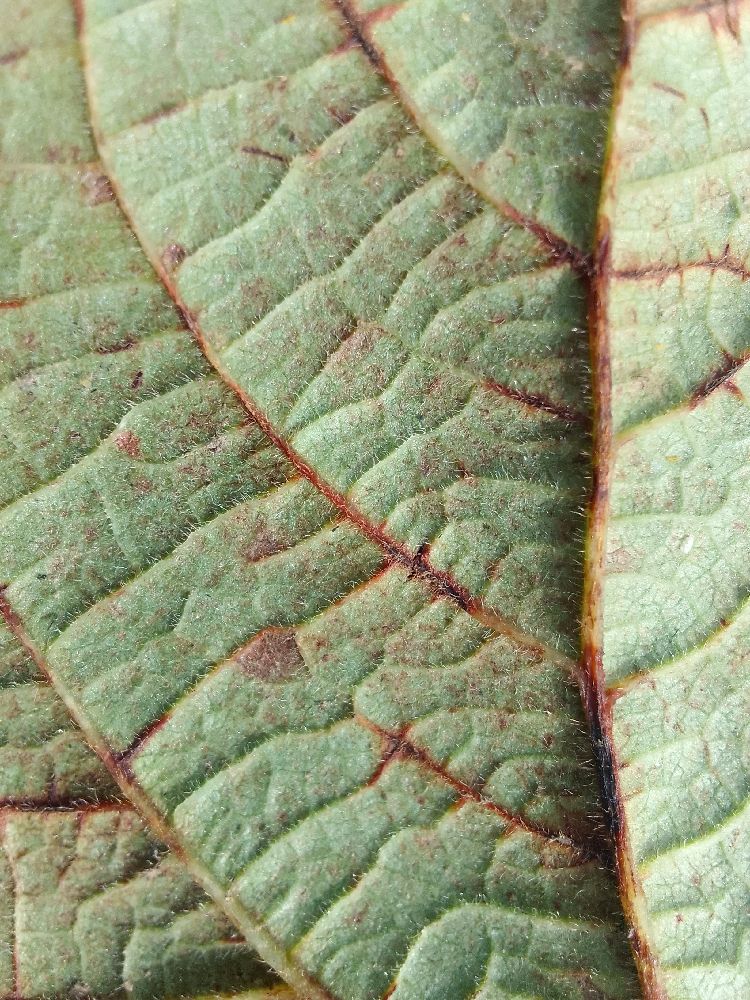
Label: anthracnose